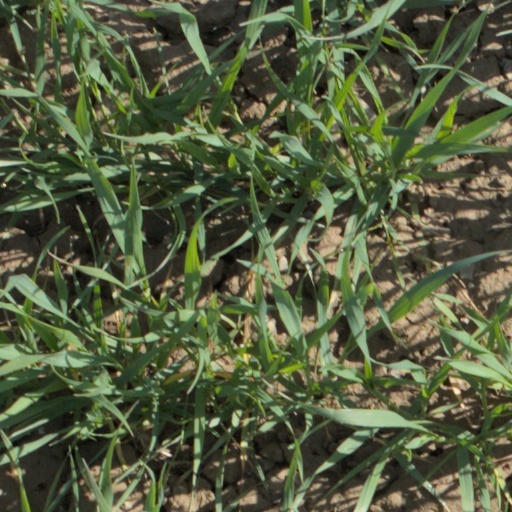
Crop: wheat